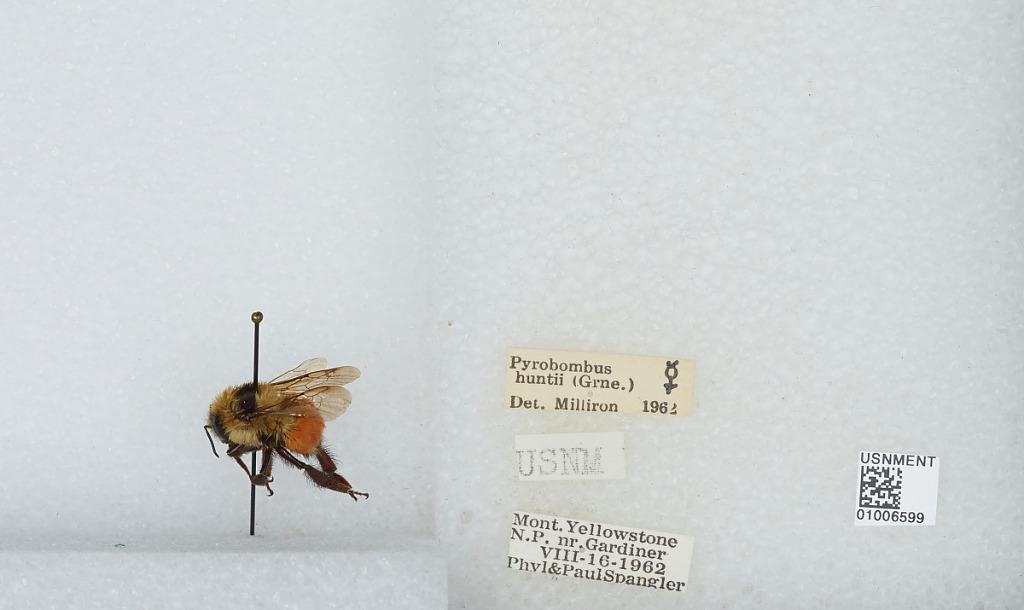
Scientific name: Bombus (Pyrobombus) huntii Greene
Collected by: P. Spangler
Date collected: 1962-8-16
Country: United States
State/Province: Montana
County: Park
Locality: Yellowstone National Park, near Gardiner
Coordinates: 45.0264, -110.702
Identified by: Milliron